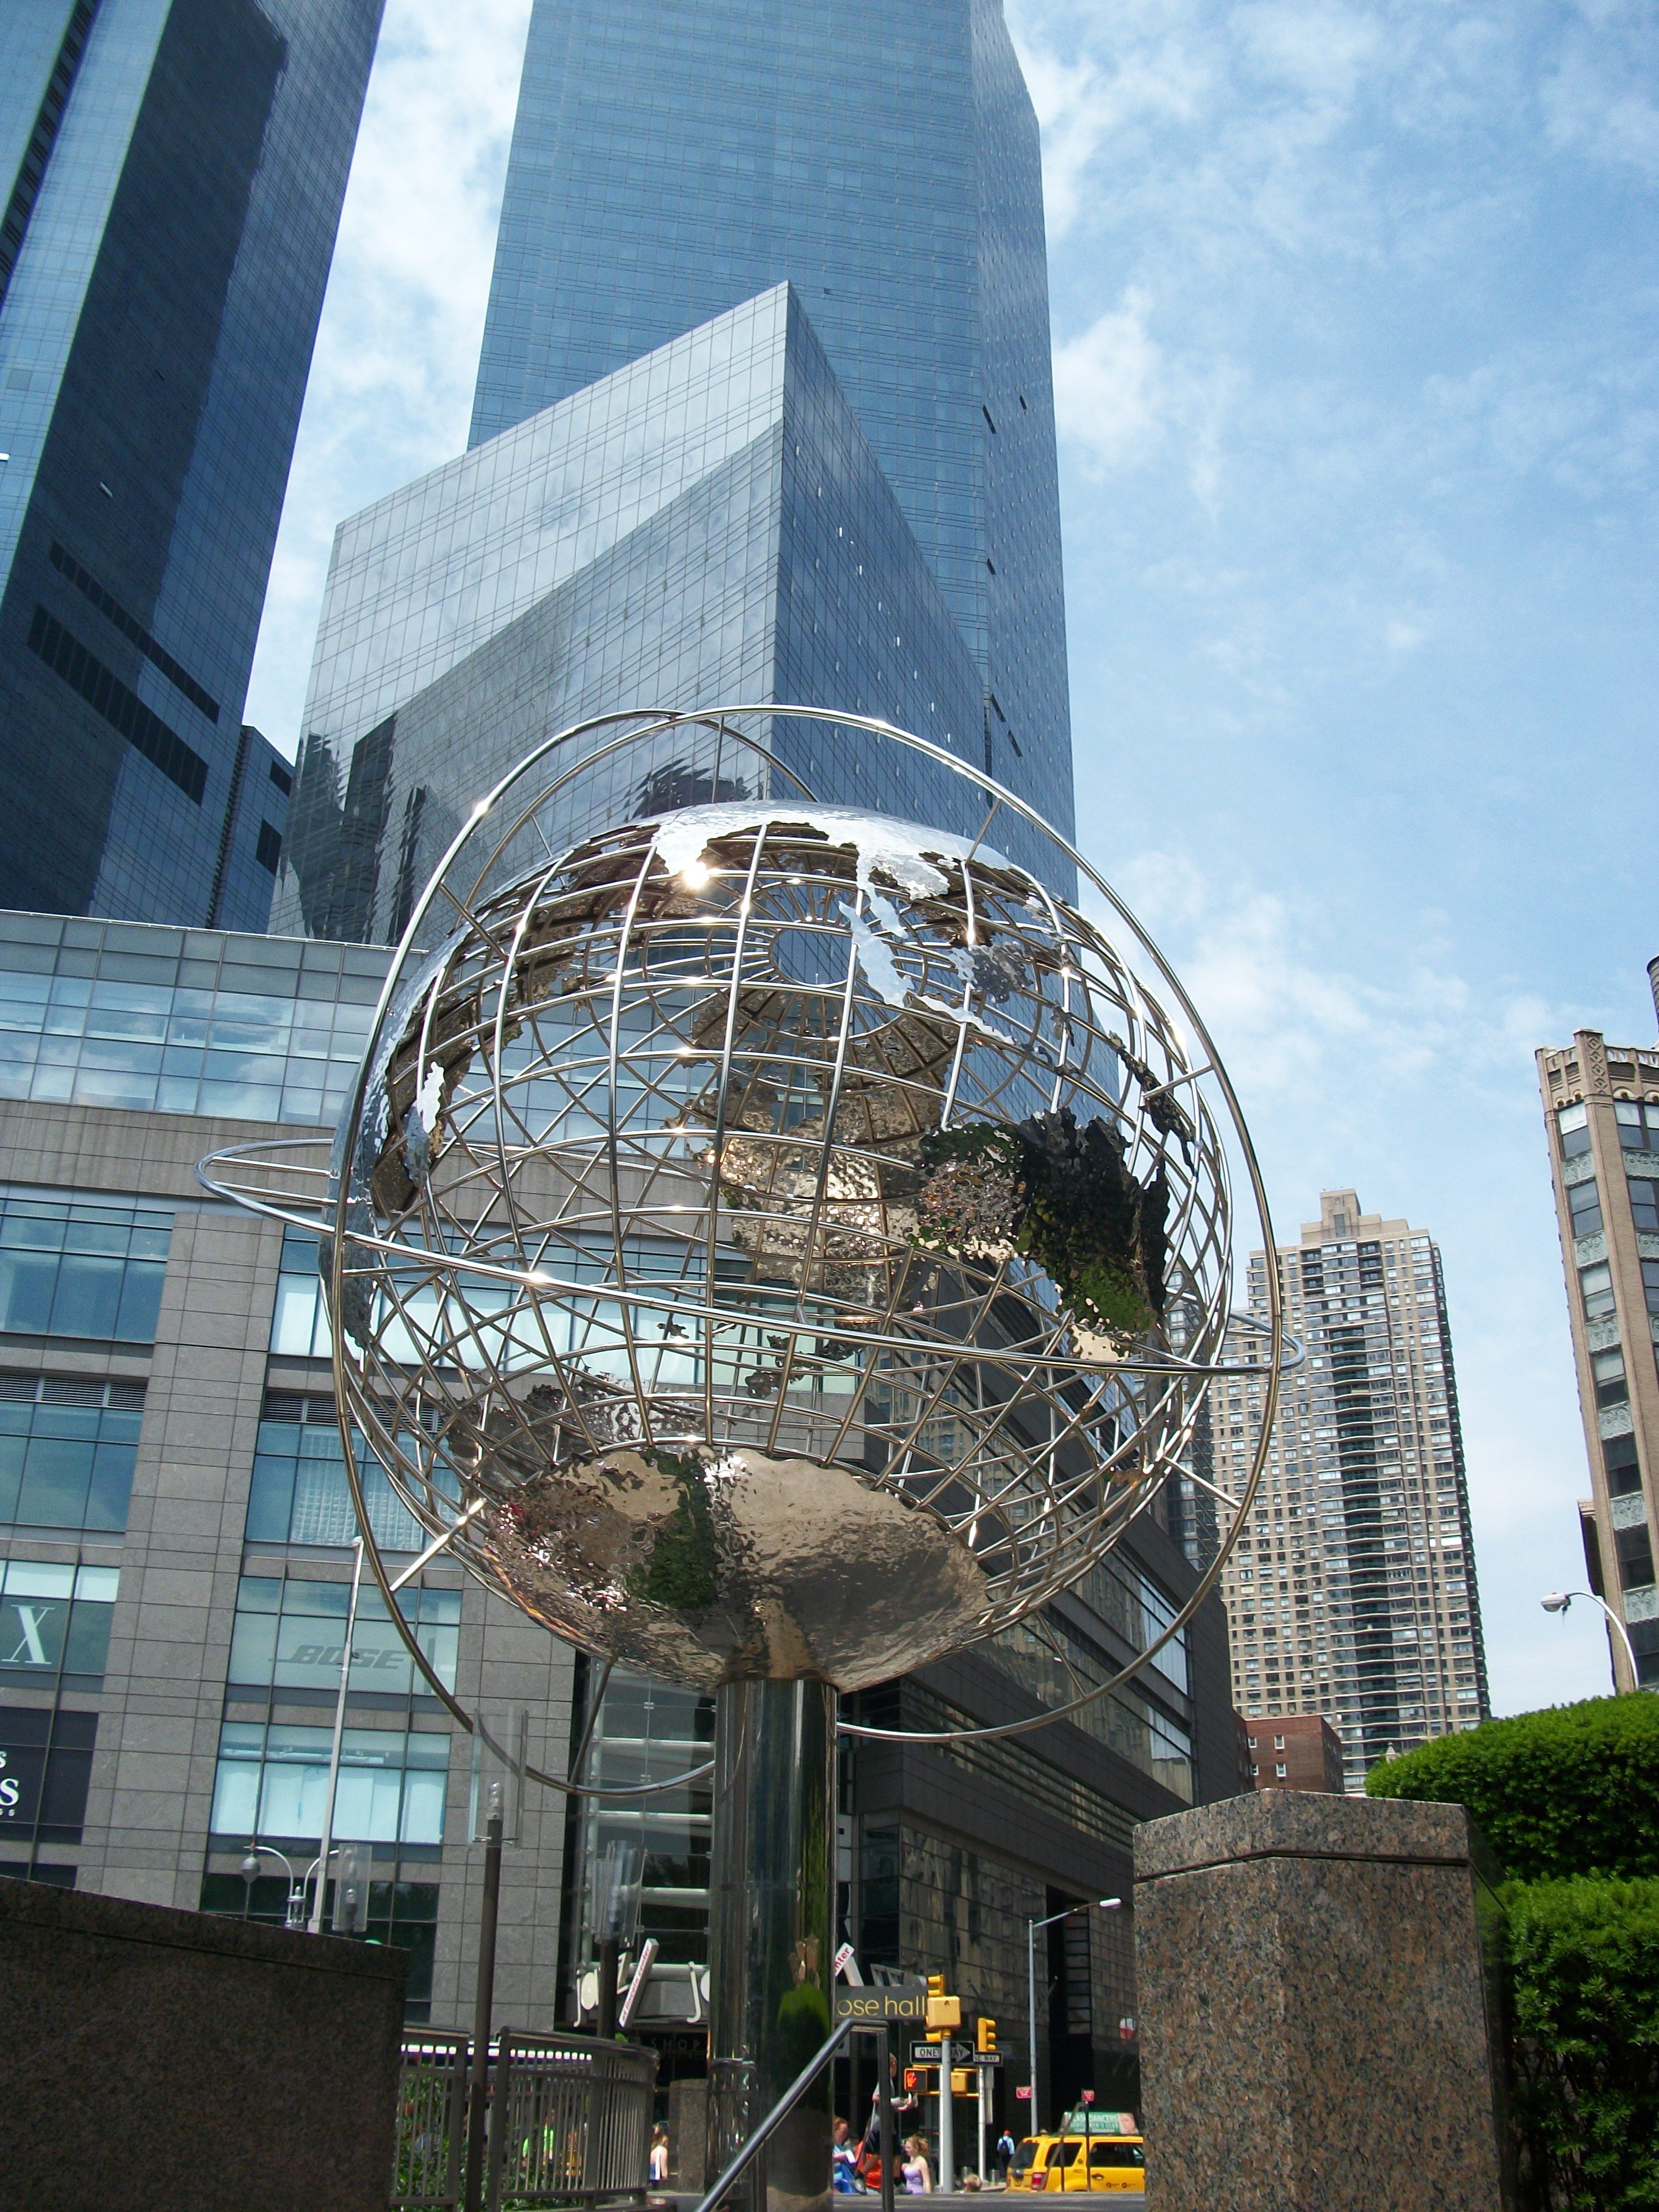
architecture, city, skyscraper, cityscape, downtown, tower, usa, america, landmark, facade, tower block, globe, buildings, arts, tourist attraction, metropolis, urban area, metropolitan area